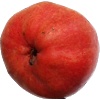
Label: Pear Red 1